2017 IWBF Asia-Oceania Championships

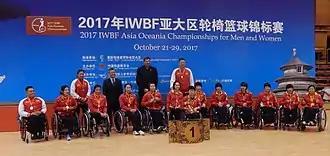
Women's Gold Medal team – China

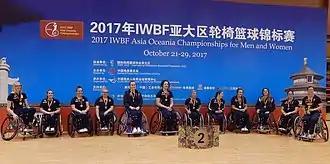
Women's Silver Medal team – Australian Gliders

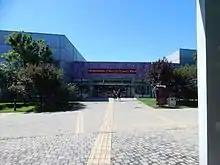
Venue – the Multi-Sport Building at the China Administration of Sports for Persons with Disabilities

The competition was held at the China Disability Sports Training Centre in Beijing. This is a purpose-built centre for disability sports. Opened on 28 June 2007, it was the first facility in China entirely devoted to disability sports training, and is the largest of its kind in the world. The Chinese Paralympic team used it as its training and preparation centre for the 2008 Summer Paralympics in Beijing. The entire complex is wheelchair accessible, with large elevators and wide halls.